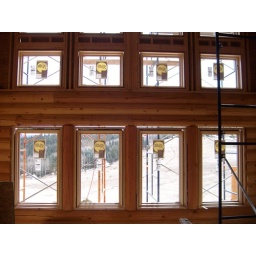
The wall of windows in the living room.